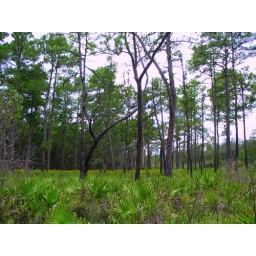
A lot of the trees in the forest were twisted in intriguing shapes.